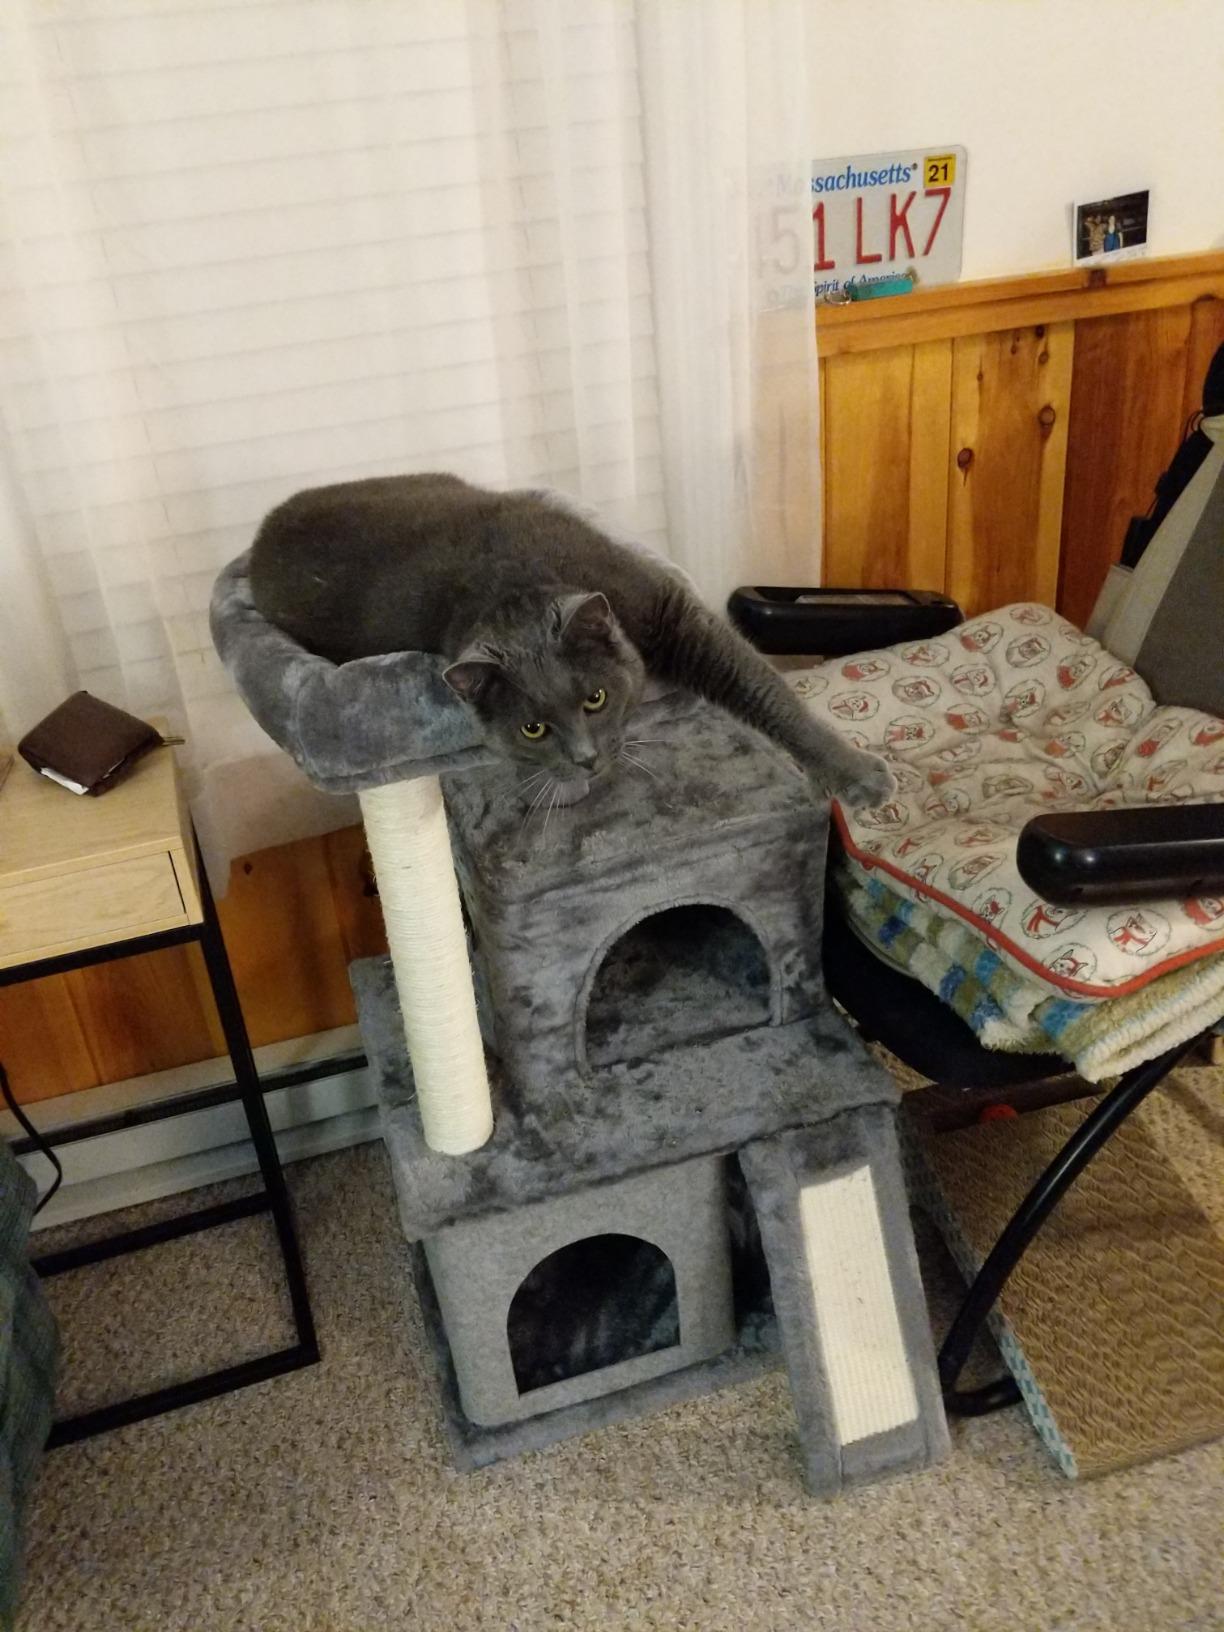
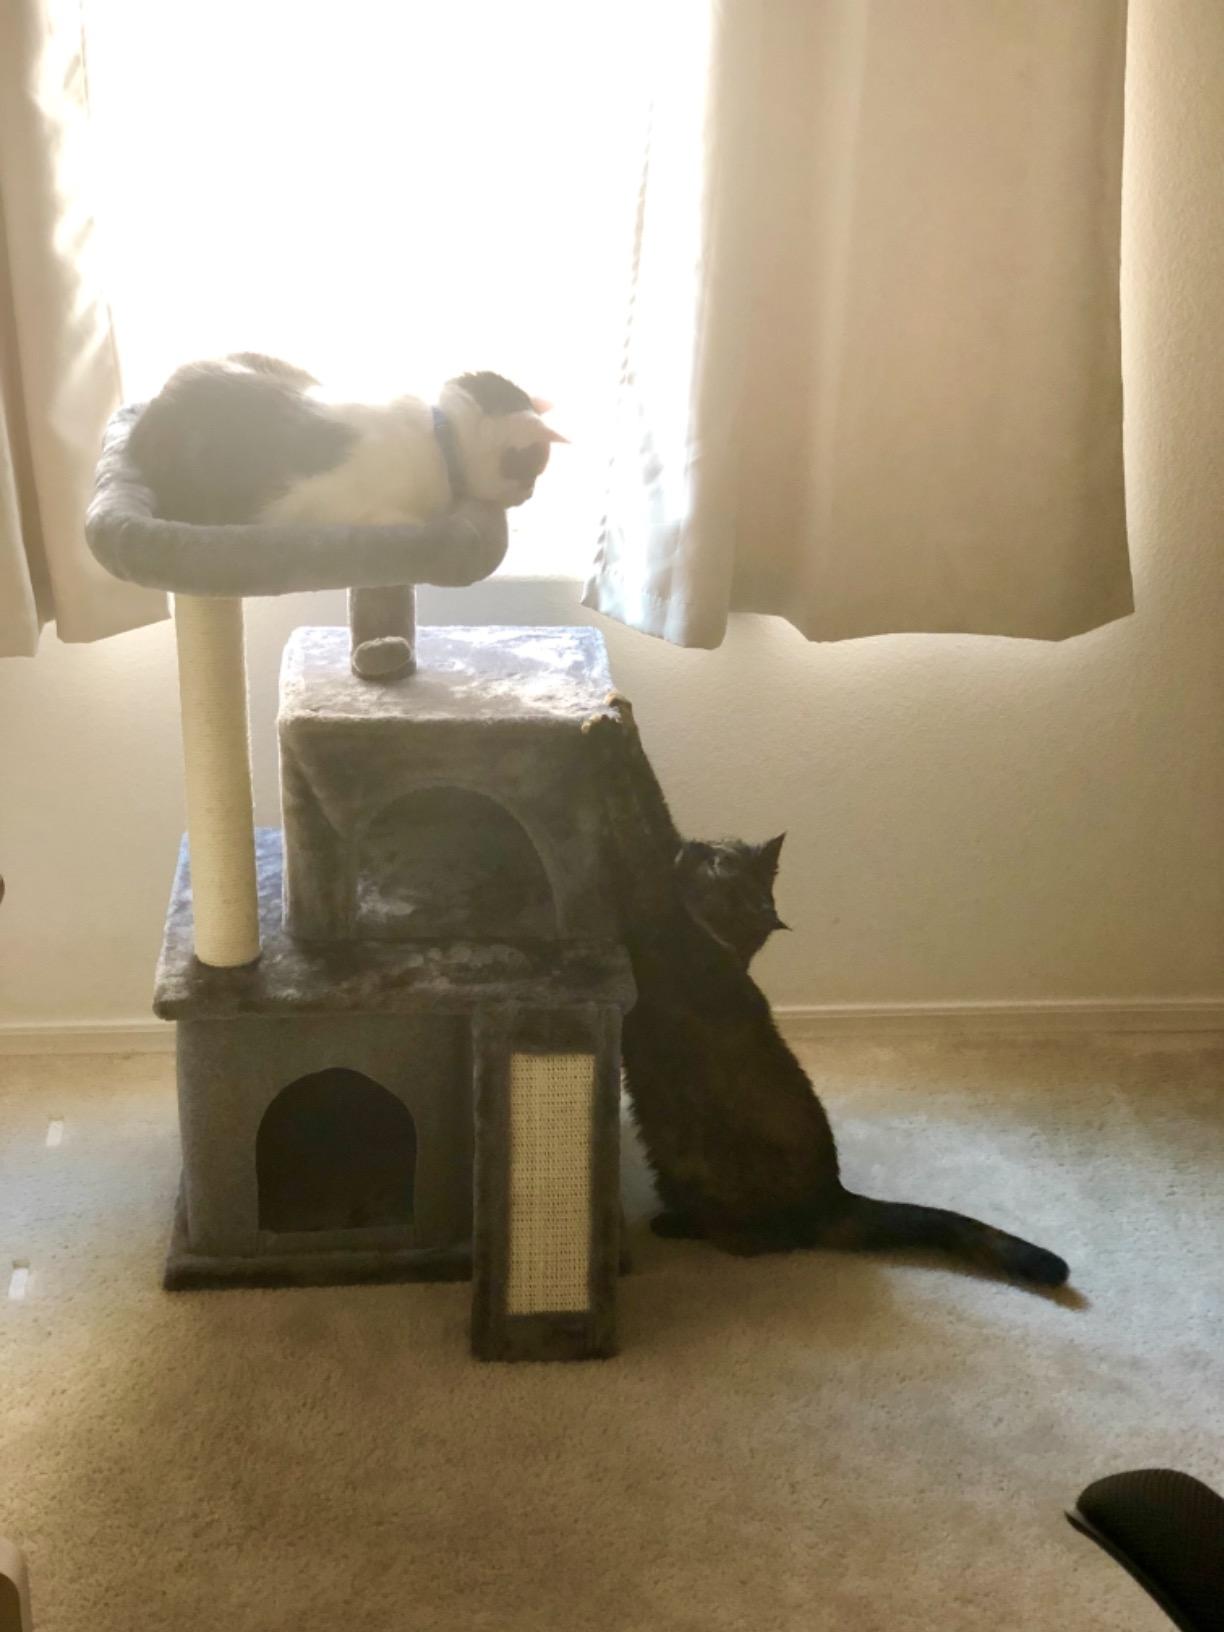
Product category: items_cat tree
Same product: yes